Al-Shifa Hospital

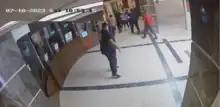
CCTV footage that shows, according to the IDF, Hamas militants dragging a hostage within the hospital

On 3 November, amid the Israeli invasion of the Gaza Strip, an Israeli airstrike hit an ambulance convoy, resulting in dozens of wounded and several deaths. According to Israel, the ambulances were being used to transport Hamas fighters and weapons, a charge Hamas denied. According to Gaza officials, the ambulances were transporting critical injured patients from the hospital to the Rafah crossing with Egypt. The Palestinian Red Crescent Society said the strike killed 15 people. UN Secretary-General Antonio Guterres said he was "horrified by the reported attack in Gaza on an ambulance convoy outside Al-Shifa hospital" while World Health Organization chief Tedros Adhanom Ghebreyesus said he was "utterly shocked". On 7 November, the Human Rights Watch determined that the strike was "apparently unlawful and should be investigated as a possible war crime", noting that ambulances and other medical transportation must be allowed to function and be protected in all circumstances". It added that the use of ambulances for military purposes would also be against the rules of war, but it had found no evidence of this. "The Washington Post" stated no weapons or individuals wearing military garb could be seen in videos it reviewed, and Human Rights Watch said it "did not find evidence that the ambulance was being used for military purposes".